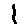
Label: 1